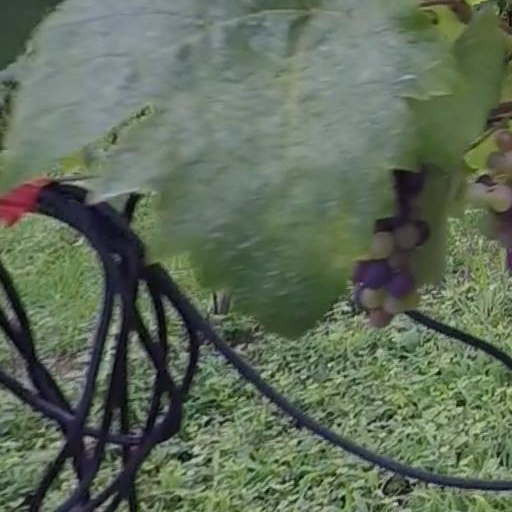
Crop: grape